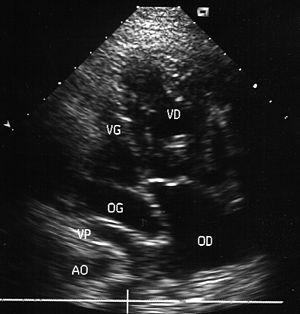
Coupe 4 cavités - Chenal cave dérivant le sang provenant des veines pulmonaires vers l'oreillette droite.
La transposition des gros vaisseaux ou discordance ventriculo-artérielle dans la nomenclature actuelle est la malformation cardiaque congénitale cyanogène la plus fréquente chez le nouveau-né. Elle est caractérisée par une malposition des vaisseaux de la base du cœur telle que, à l’inverse du cœur normal, l'aorte est issue du ventricule droit et l'artère pulmonaire du ventricule gauche.